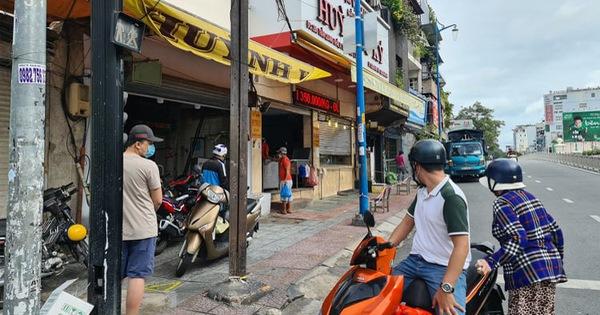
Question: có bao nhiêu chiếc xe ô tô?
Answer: có hai chiếc